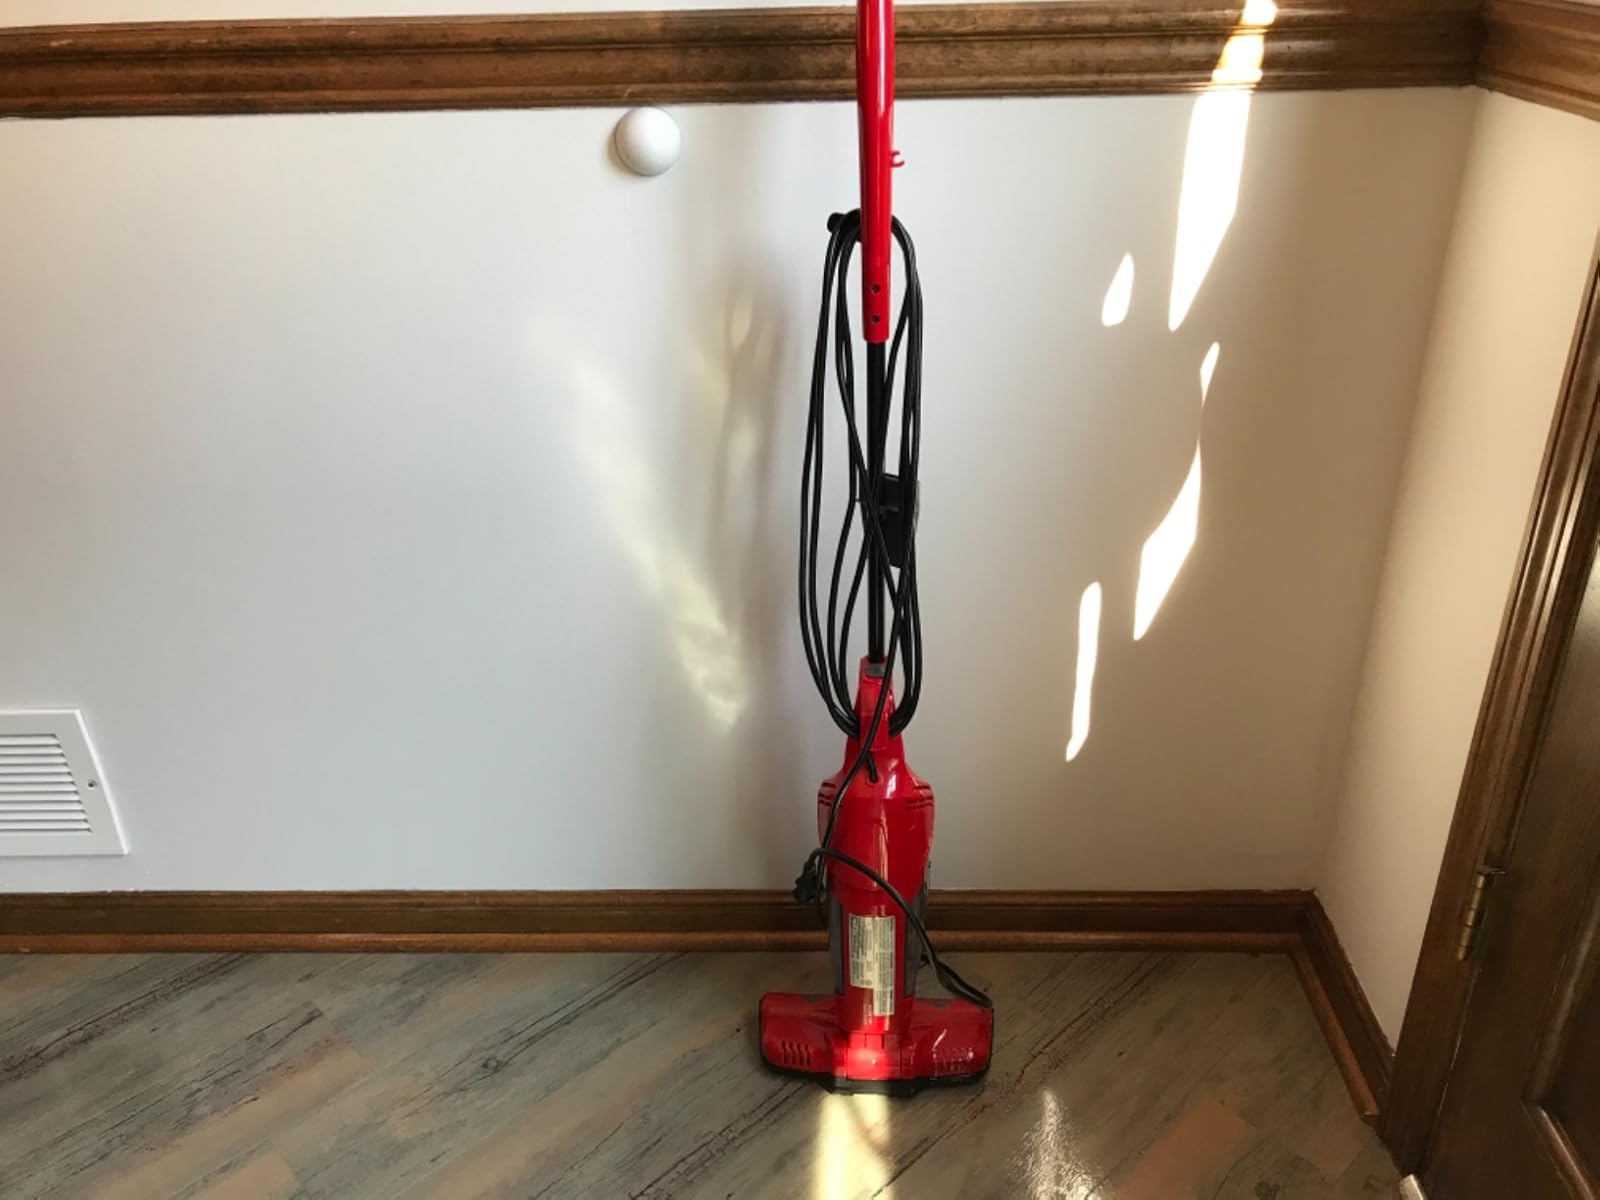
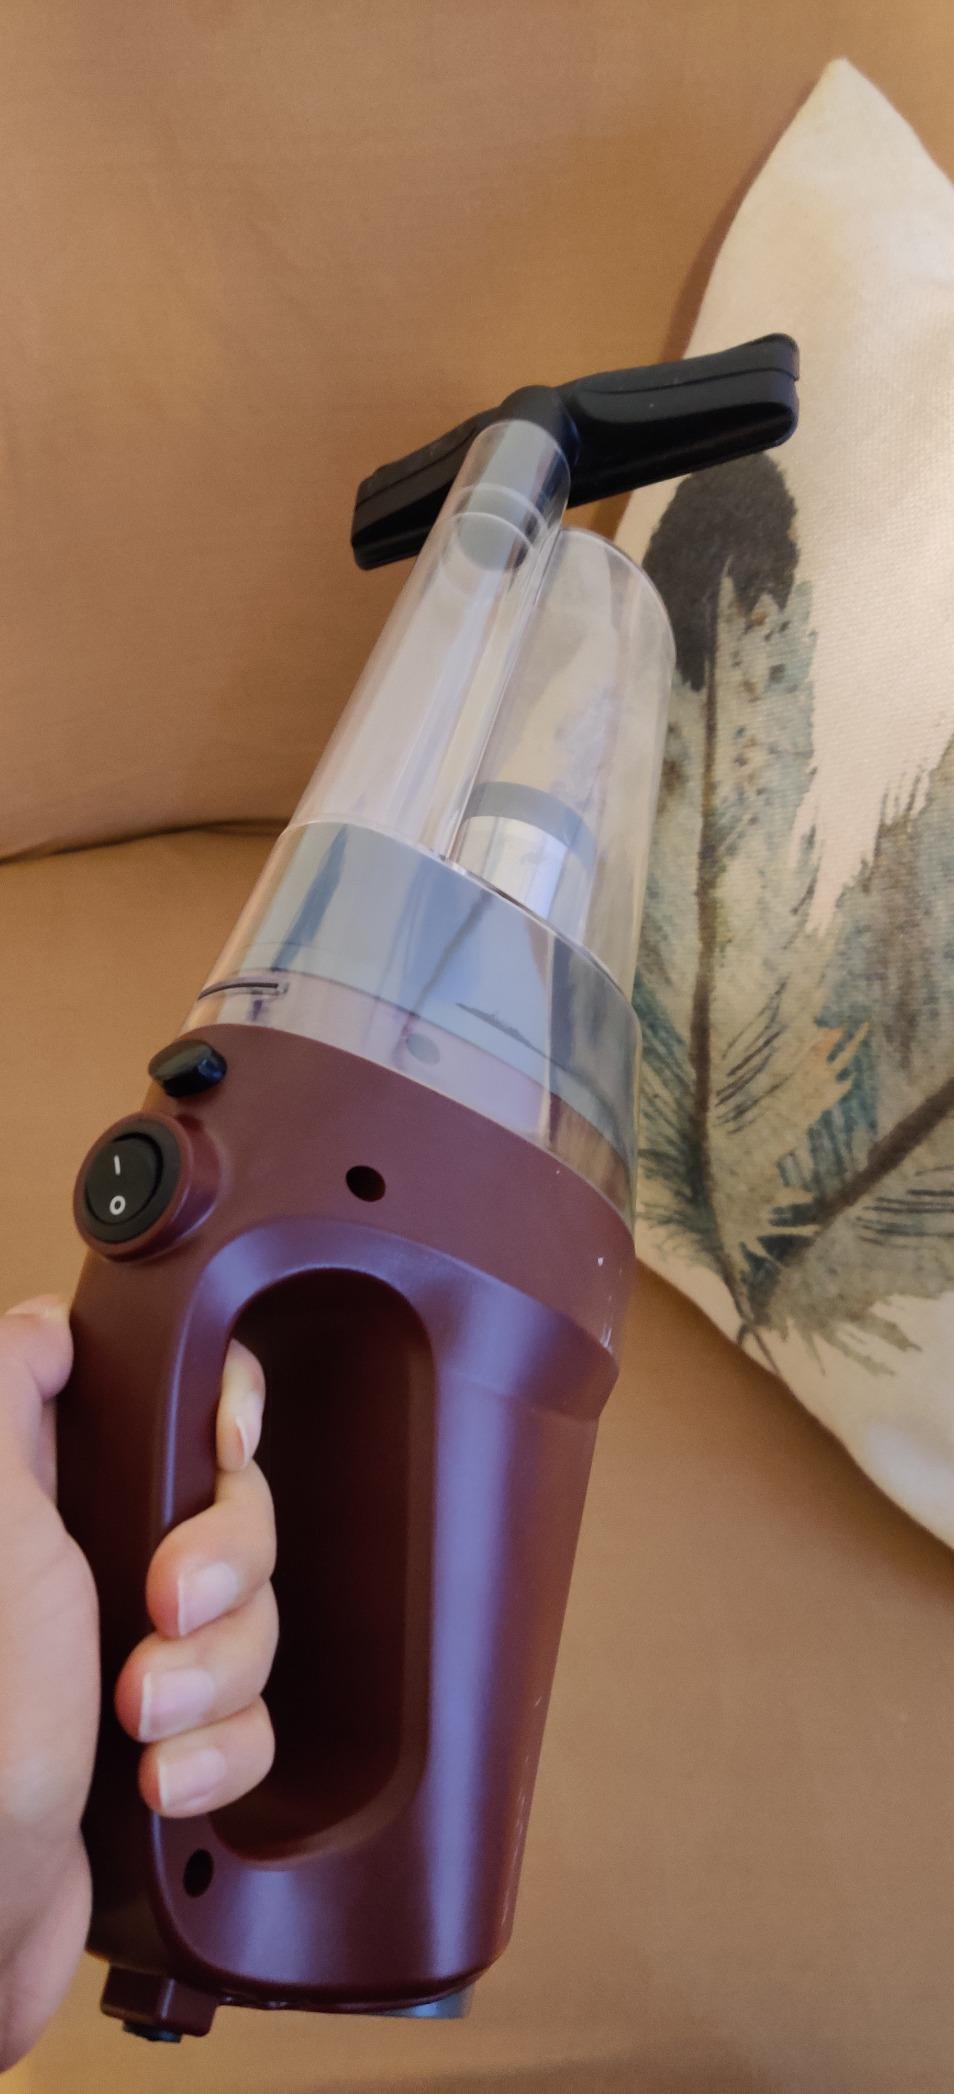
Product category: items_vacuum
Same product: no